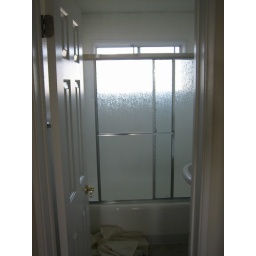
Shower w/ window to look over the valley to the mountains